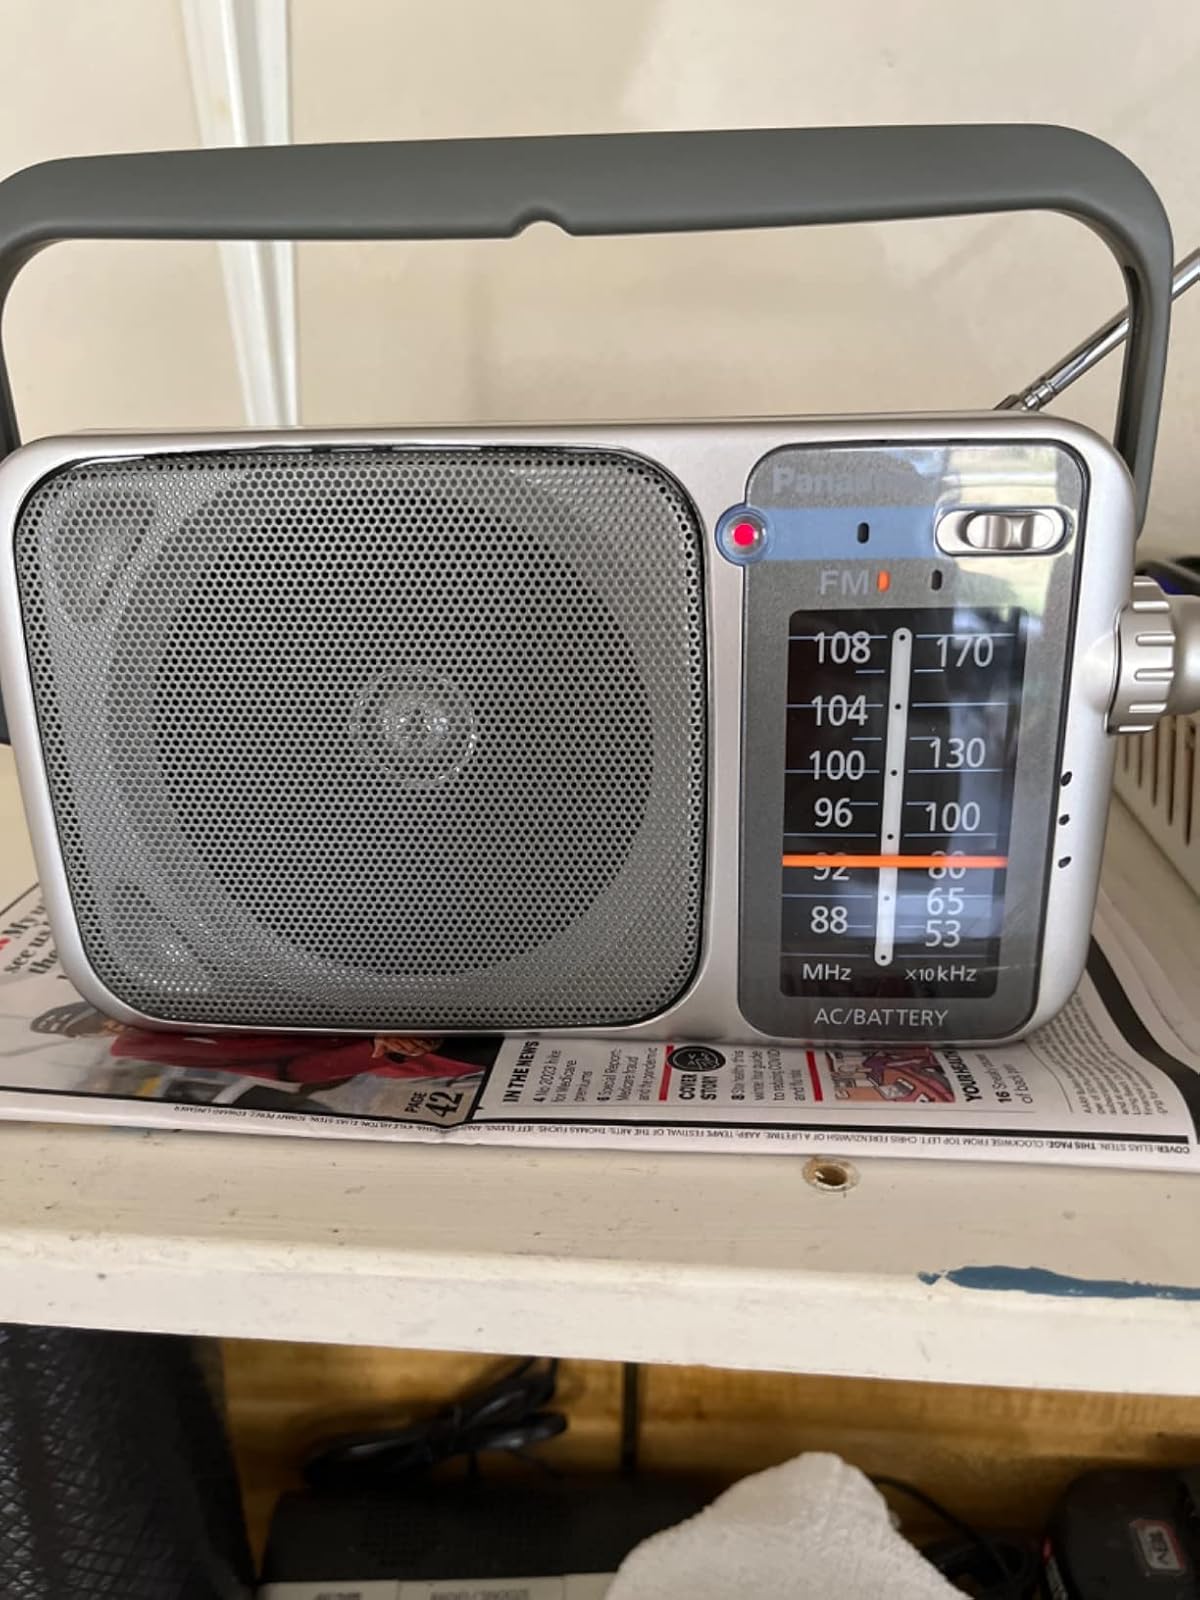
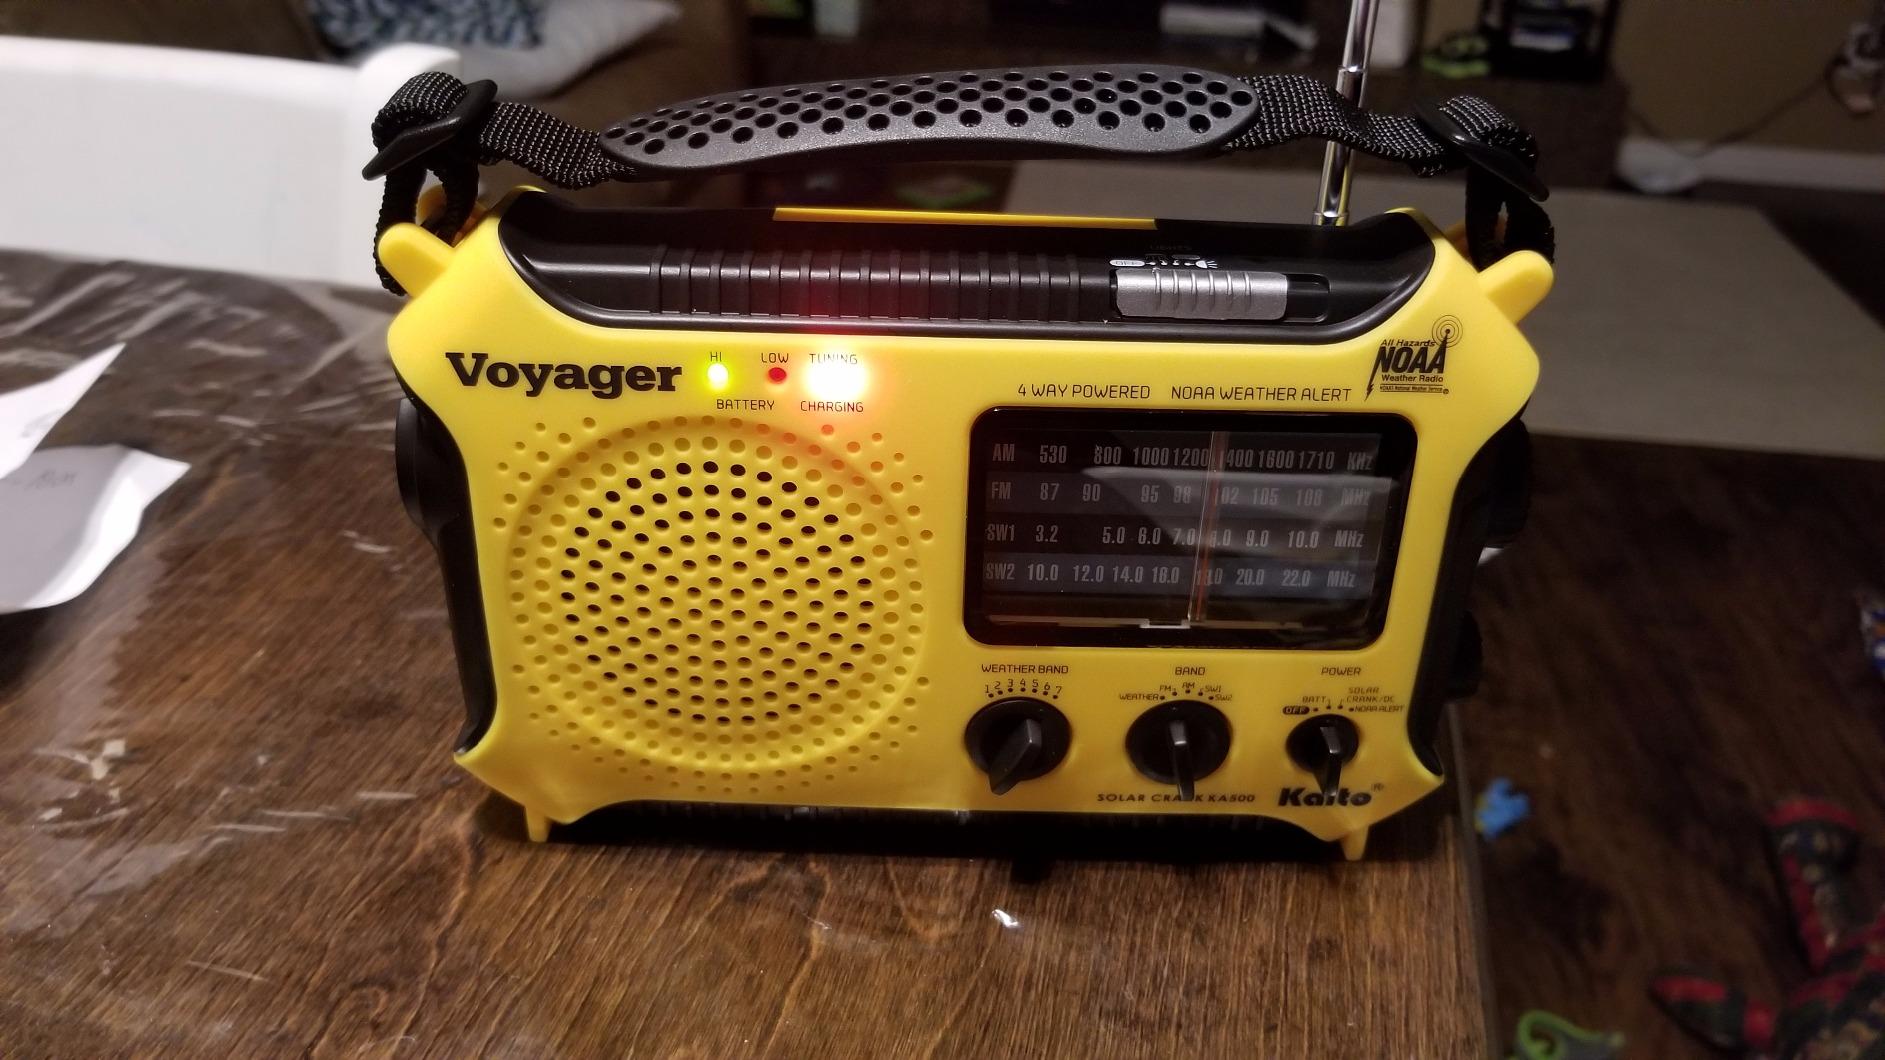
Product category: radio
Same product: no